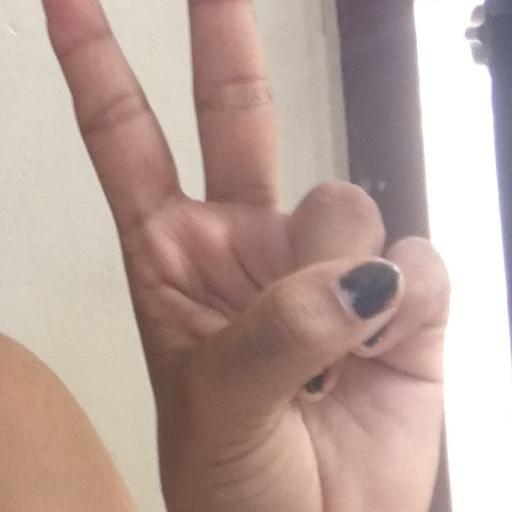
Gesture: peace